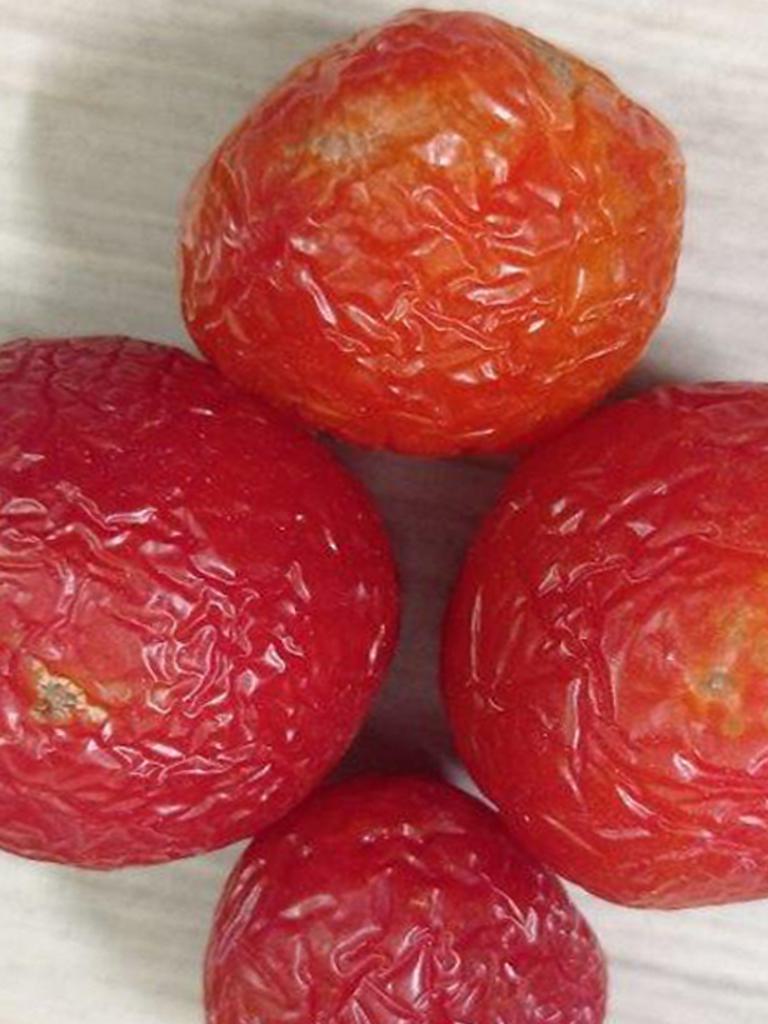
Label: Rotten